Reparations Agreement between Israel and the Federal Republic of Germany

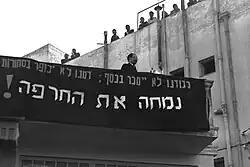
Menachem Begin protesting against the agreement in March 1952. The sign reads: "Our honor shall not be sold for money; Our blood shall not be atoned by goods. We shall wipe out the disgrace!"

Anticipating the debate in the Knesset on 7 January 1952, all adjacent roads were blocked. Roadblocks and wire fences were set up around the building and the IDF was prepared to suppress an insurrection. The rally, gathered by the agreement's opponents drew 15,000 people and the riots that ensued would be the most significant attempt in Israeli history to overturn a democratically made Knesset decision. The decision was ultimately accepted by 61–50 margin, but not before the advancing riots interrupted the plenum debate for the first time in Knesset history.